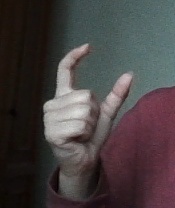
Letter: nun